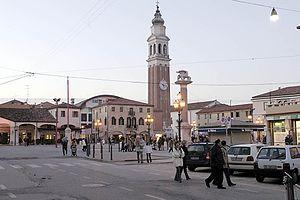
Mirano est une ville d'environ 27 000 habitants située dans la ville métropolitaine de Venise en Vénétie.